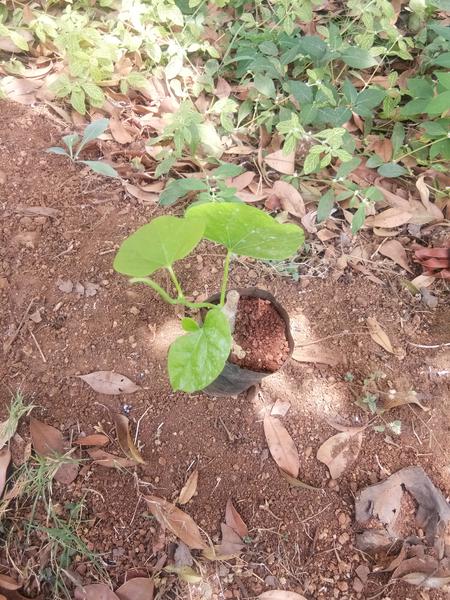
Plant: Amruta_Balli